Planar SAT

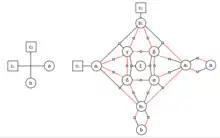
Left side is a crossing; right side is the crossover gadget. The small dots represent clauses. The black and red edges correspond to non-inverted and inverted variables respectively.

Trivially, PLANAR 3SAT is in NP. It is thus sufficient to show that it is NP-hard via reduction from 3SAT.